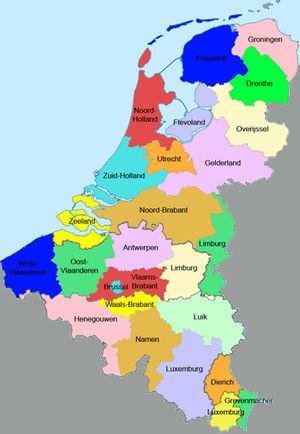
La « Flandre » ou les « Flandres » est un toponyme à la source de confusions et de débats dû à ses multiples usages pour définir au fil du temps des zones géographiquement, politiquement, historiquement, linguistiquement et ethniquement différentes. Les occupants successifs de ce territoire ont nommé de la même manière des entités diverses et des formes différentes d'une unique entité, ce qui entraîne des divergences de perception aussi bien pour ses habitants que pour les étrangers.